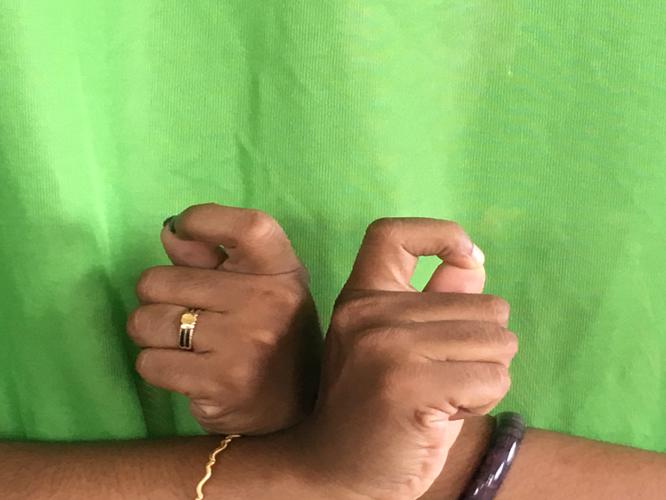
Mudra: Berunda
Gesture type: double_hand